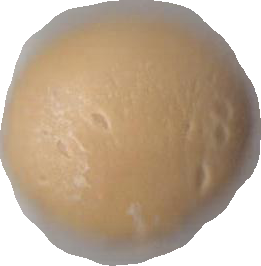
Variety: Dega